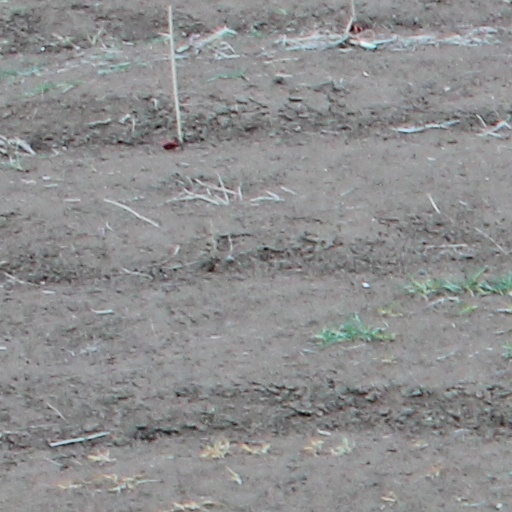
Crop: wheat